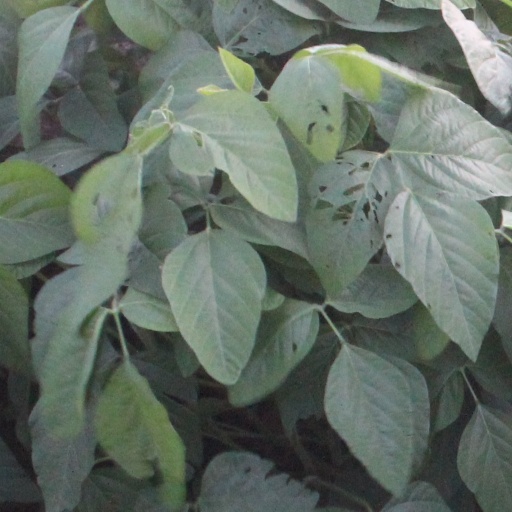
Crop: soybean